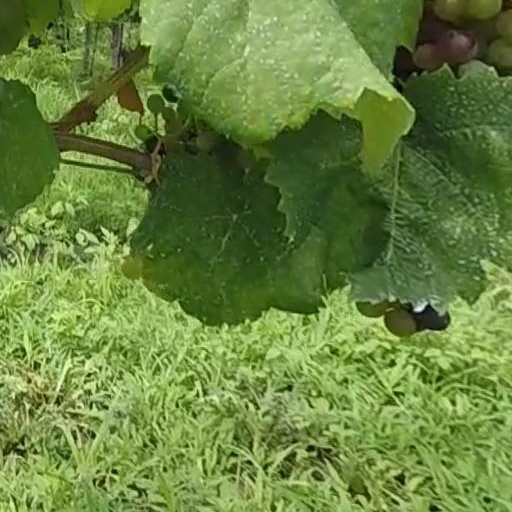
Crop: grape